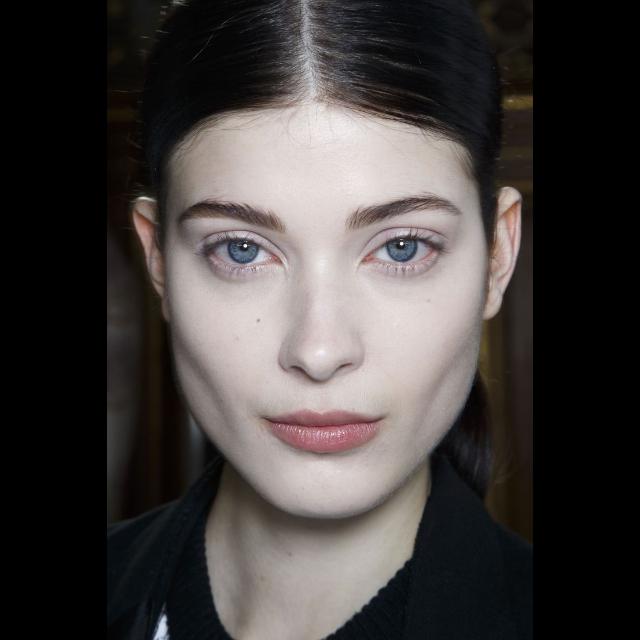
Portrait style: Real Portrait